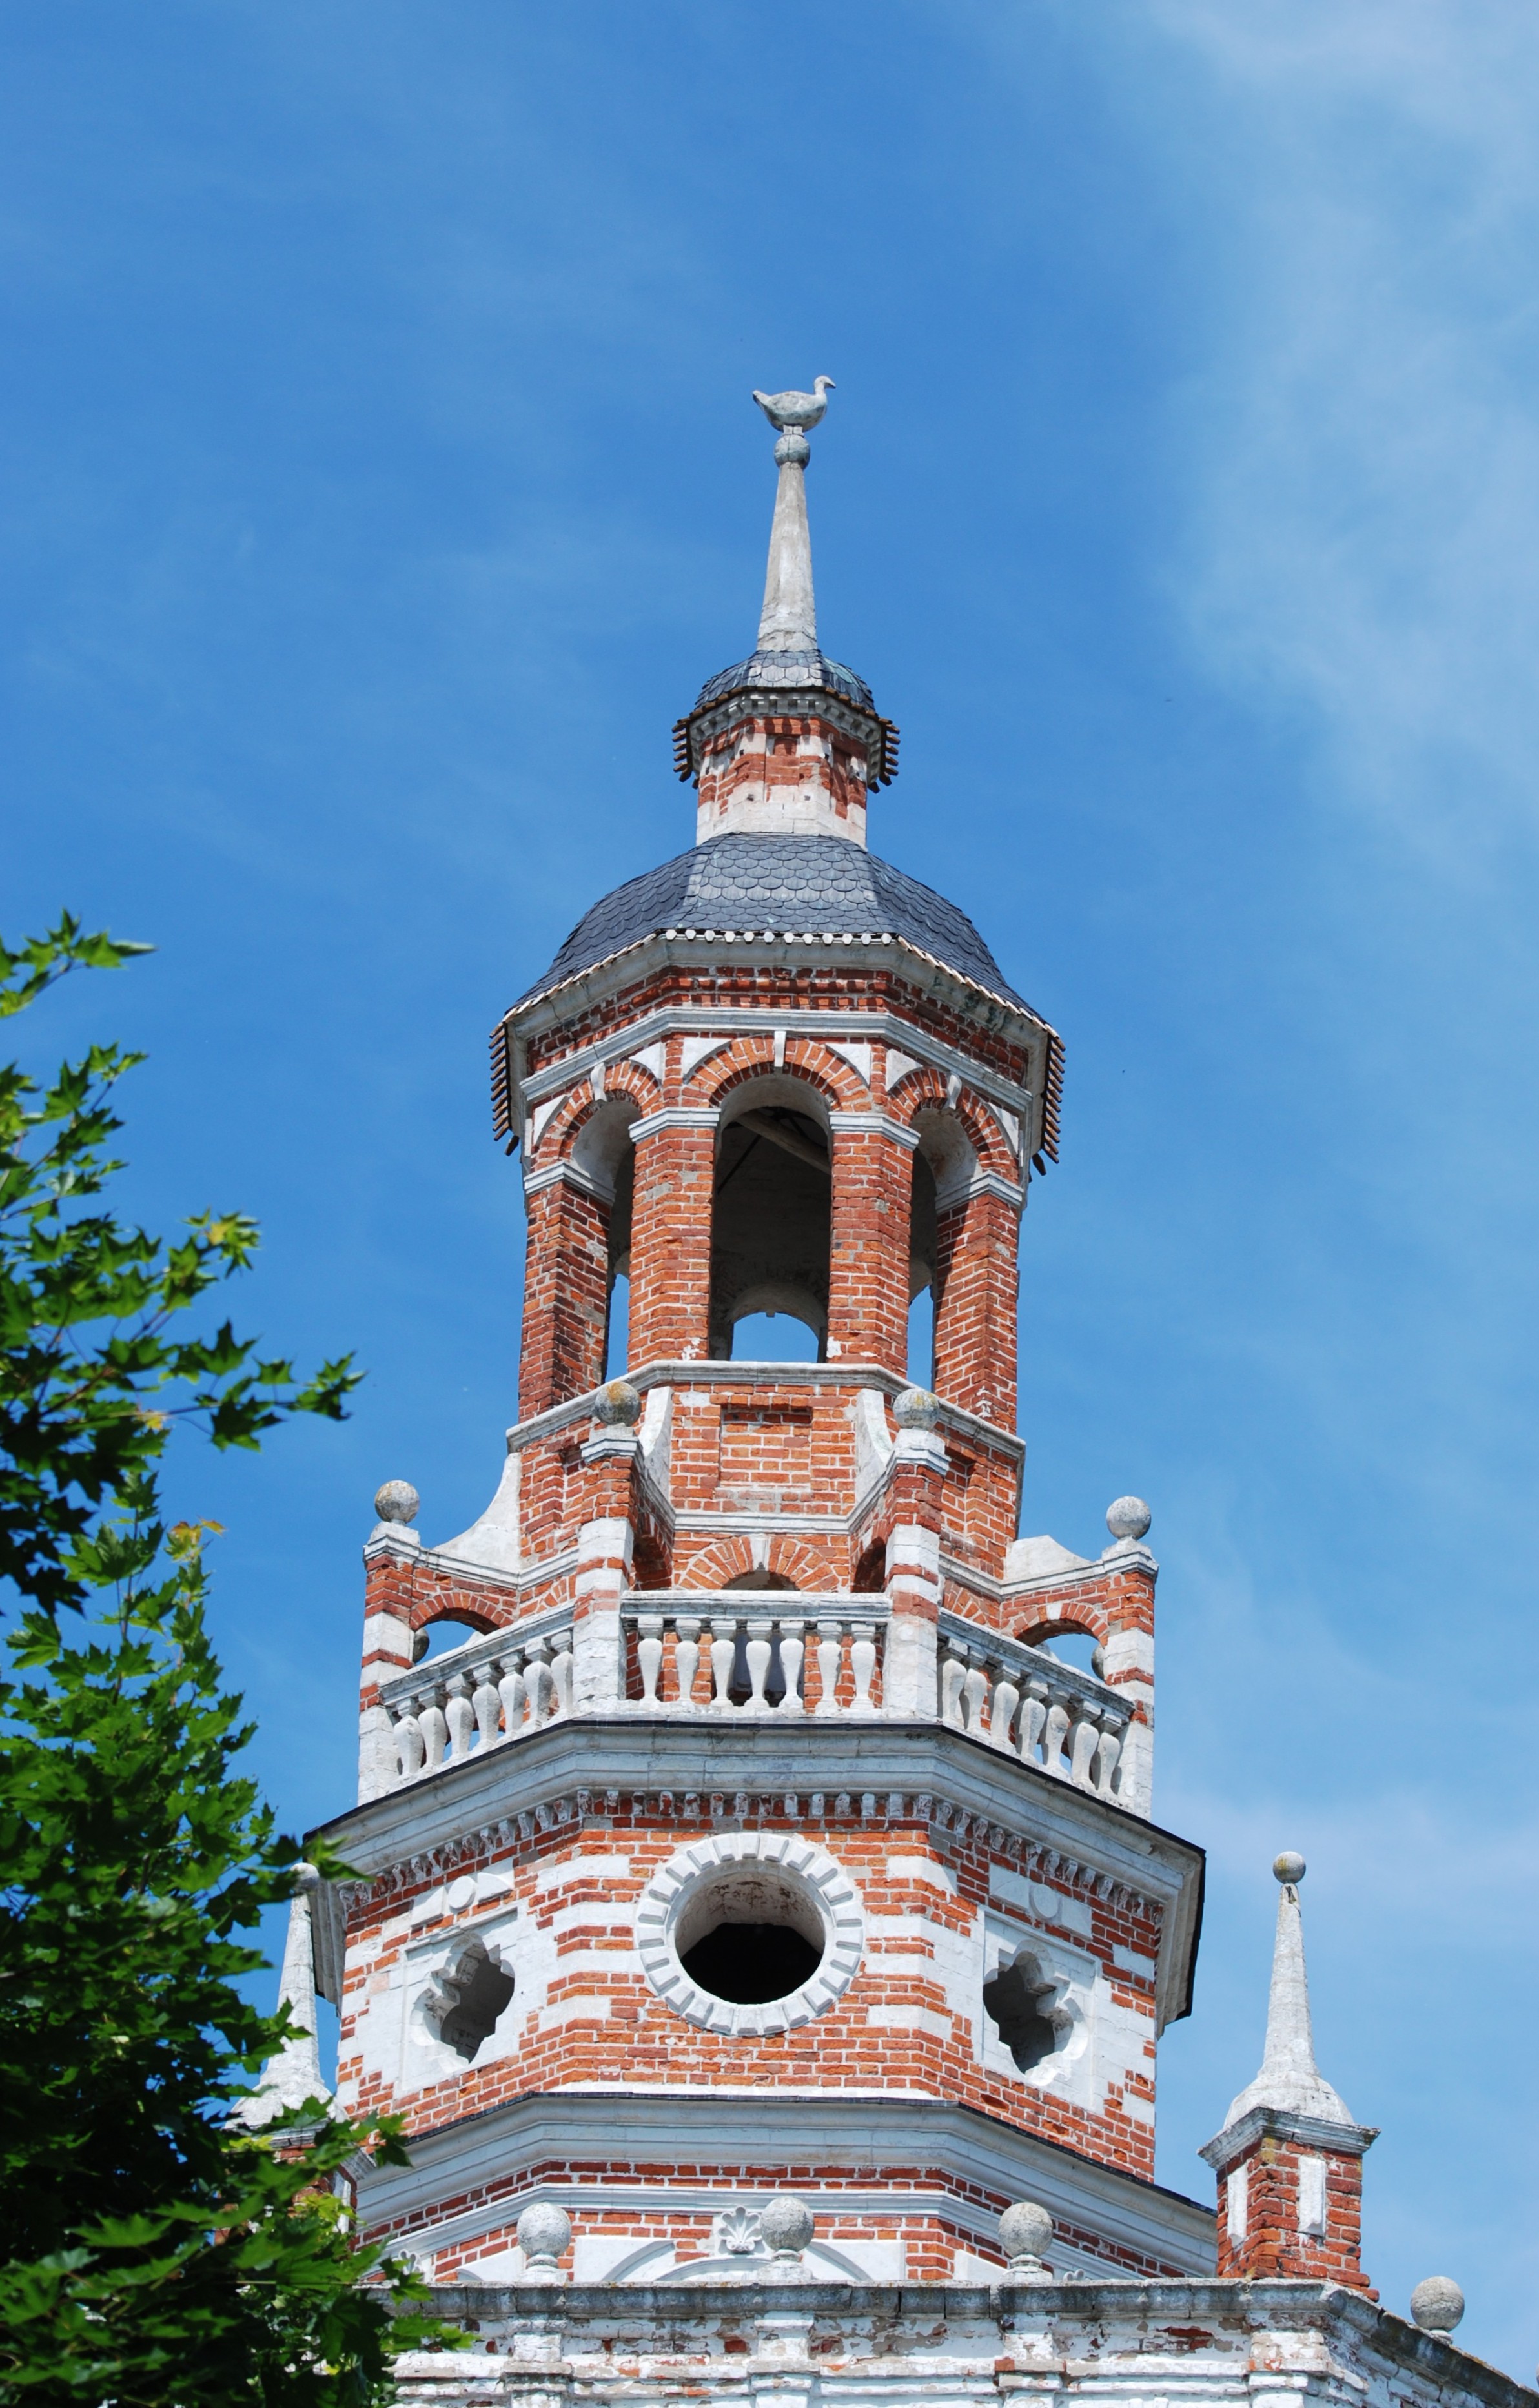
building, city, cityscape, tower, landmark, church, cathedral, nikon, place of worship, clock tower, bell tower, spire, steeple, dome, russia, d80, cityscapes, nikond80, sergievposad, moscowregion, sergiyevposad, concordians